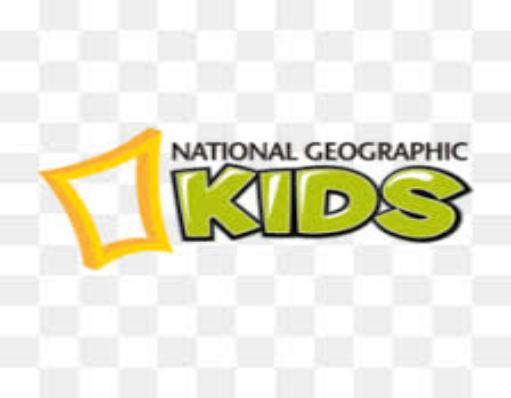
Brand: Geographics
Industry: Clothes